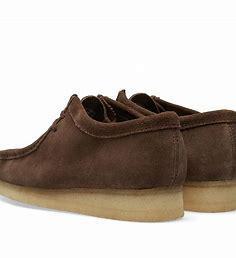
Brand: Clarks
Model: S Wallabee